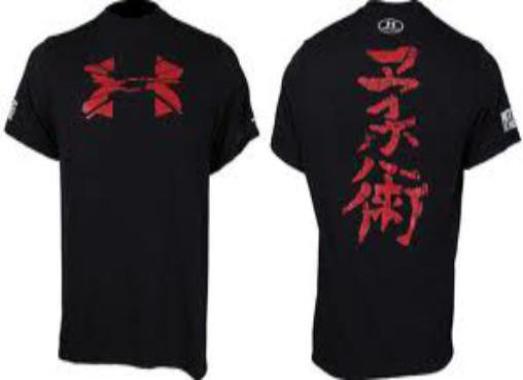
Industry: Clothes